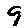
Label: 9